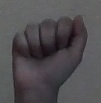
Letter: saad